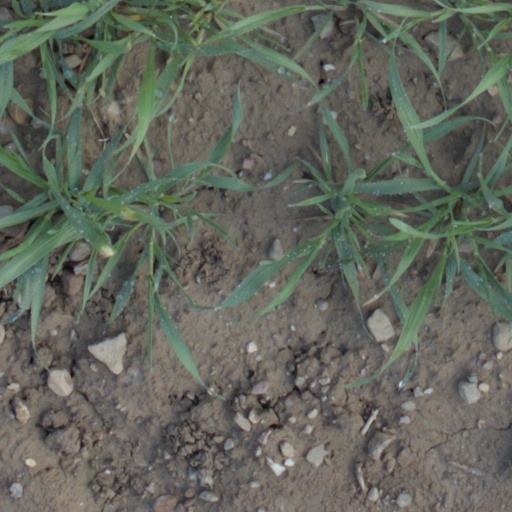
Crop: wheat